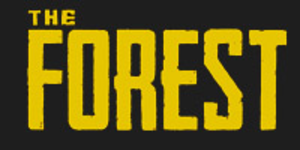
The Forest est un jeu vidéo de survie développé et édité par Endnight Games. Le jeu se déroule sur une péninsule isolée et boisée où le personnage joueur Eric Leblanc et son fils Timmy sont les survivants d'un crash d'avion. Le jeu propose un gameplay non-linéaire dans un monde ouvert exploré à partir d'une vue à la première personne, sans aucune mission ou quête, donnant ainsi au joueur davantage d'autonomie quant aux moyens de sa survie. Le jeu est sorti en accès anticipé sur Windows en mai 2014, et la version finale est sortie en avril 2018. Il est également édité pour la PlayStation 4